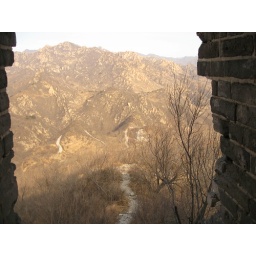
A shot from a tower on the great wall near Xiezishi.